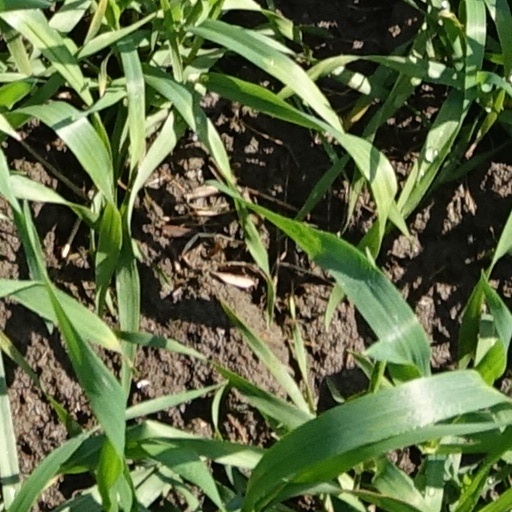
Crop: wheat